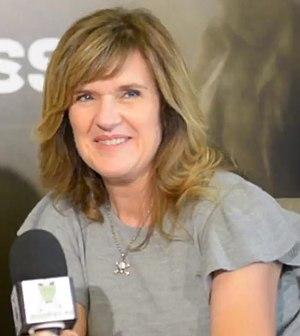
Siobhan Finneran est une actrice britannique née le 2 janvier 1967 à Oldham en Angleterre.